Functional cloning

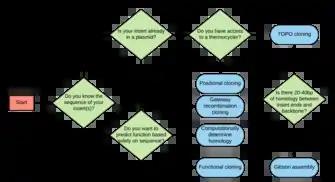

Positional cloning is another molecular cloning technique for identification of a gene of interest. This method uses exact chromosomal location instead of function to guide gene identification. Because of this, this method focuses on all the genetic material at a chromosomal locus and makes no assumptions about function. In model organisms such as mice or yeast, this method is used more frequently as the information about the position of a gene of interest can be obtained from the sequenced genome. However, this method becomes much more cumbersome when sequence information is not available. In this case, linkage analysis can also be used. Functional cloning on the other hand is more readily used in organisms such as bacterial pathogens that are viable but nonculturable and where sequence data is not available but gene homology or protein function is still of interest.